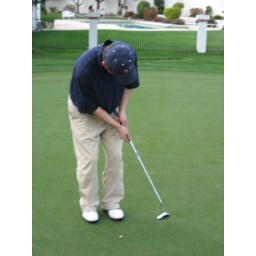
the ball must be in the cup by now